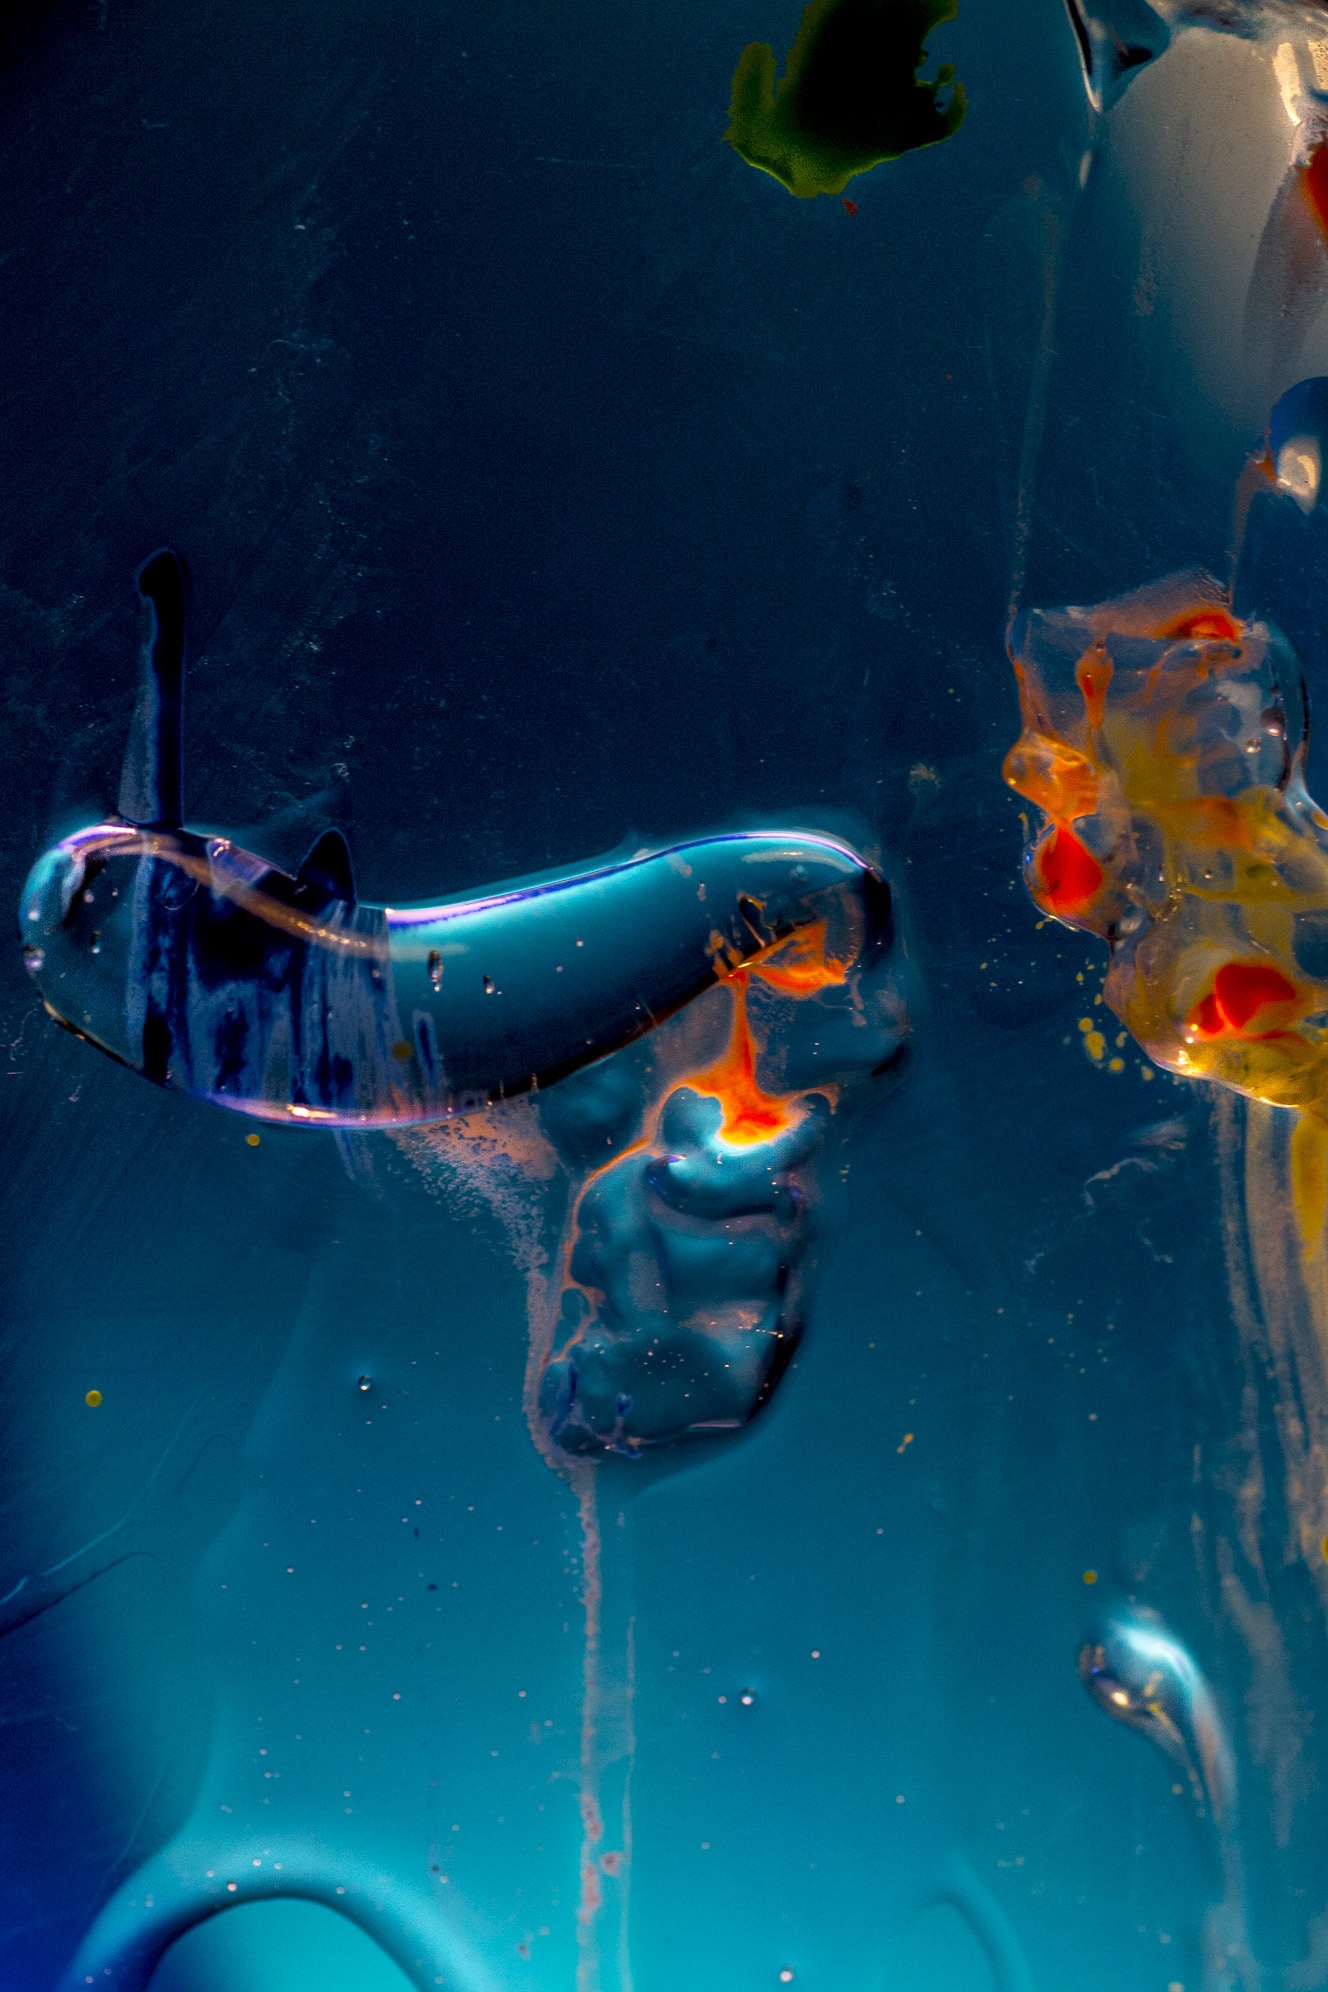
water, diving, underwater, biology, paint, blue, fish, freediving, fantasy, blub, screenshot, water sport, atmosphere of earth, marine biology, underwater diving